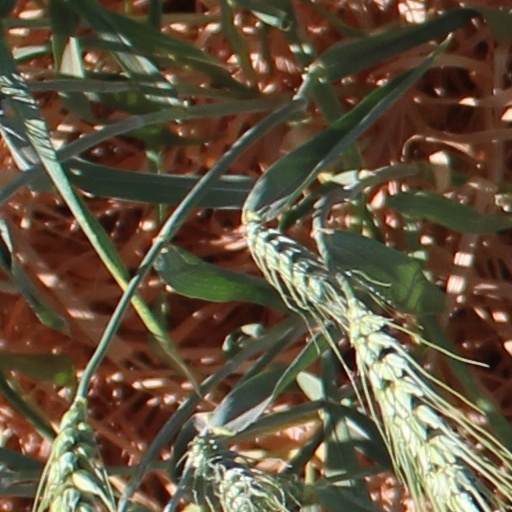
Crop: wheat